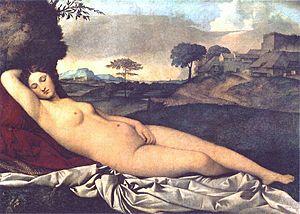
Vénus à son miroir, également connue sous le nom de Vénus au miroir ou La Venus del espejo en espagnol, est une toile de Diego Vélasquez conservée au National Gallery à Londres. Complétée entre 1647 et 1651, et plus probablement peinte pendant la visite de Vélasquez en Italie, le tableau dépeint la déesse Vénus dans une pose lascive, allongée sur un lit et regardant dans un miroir tenu par son fils Cupidon.